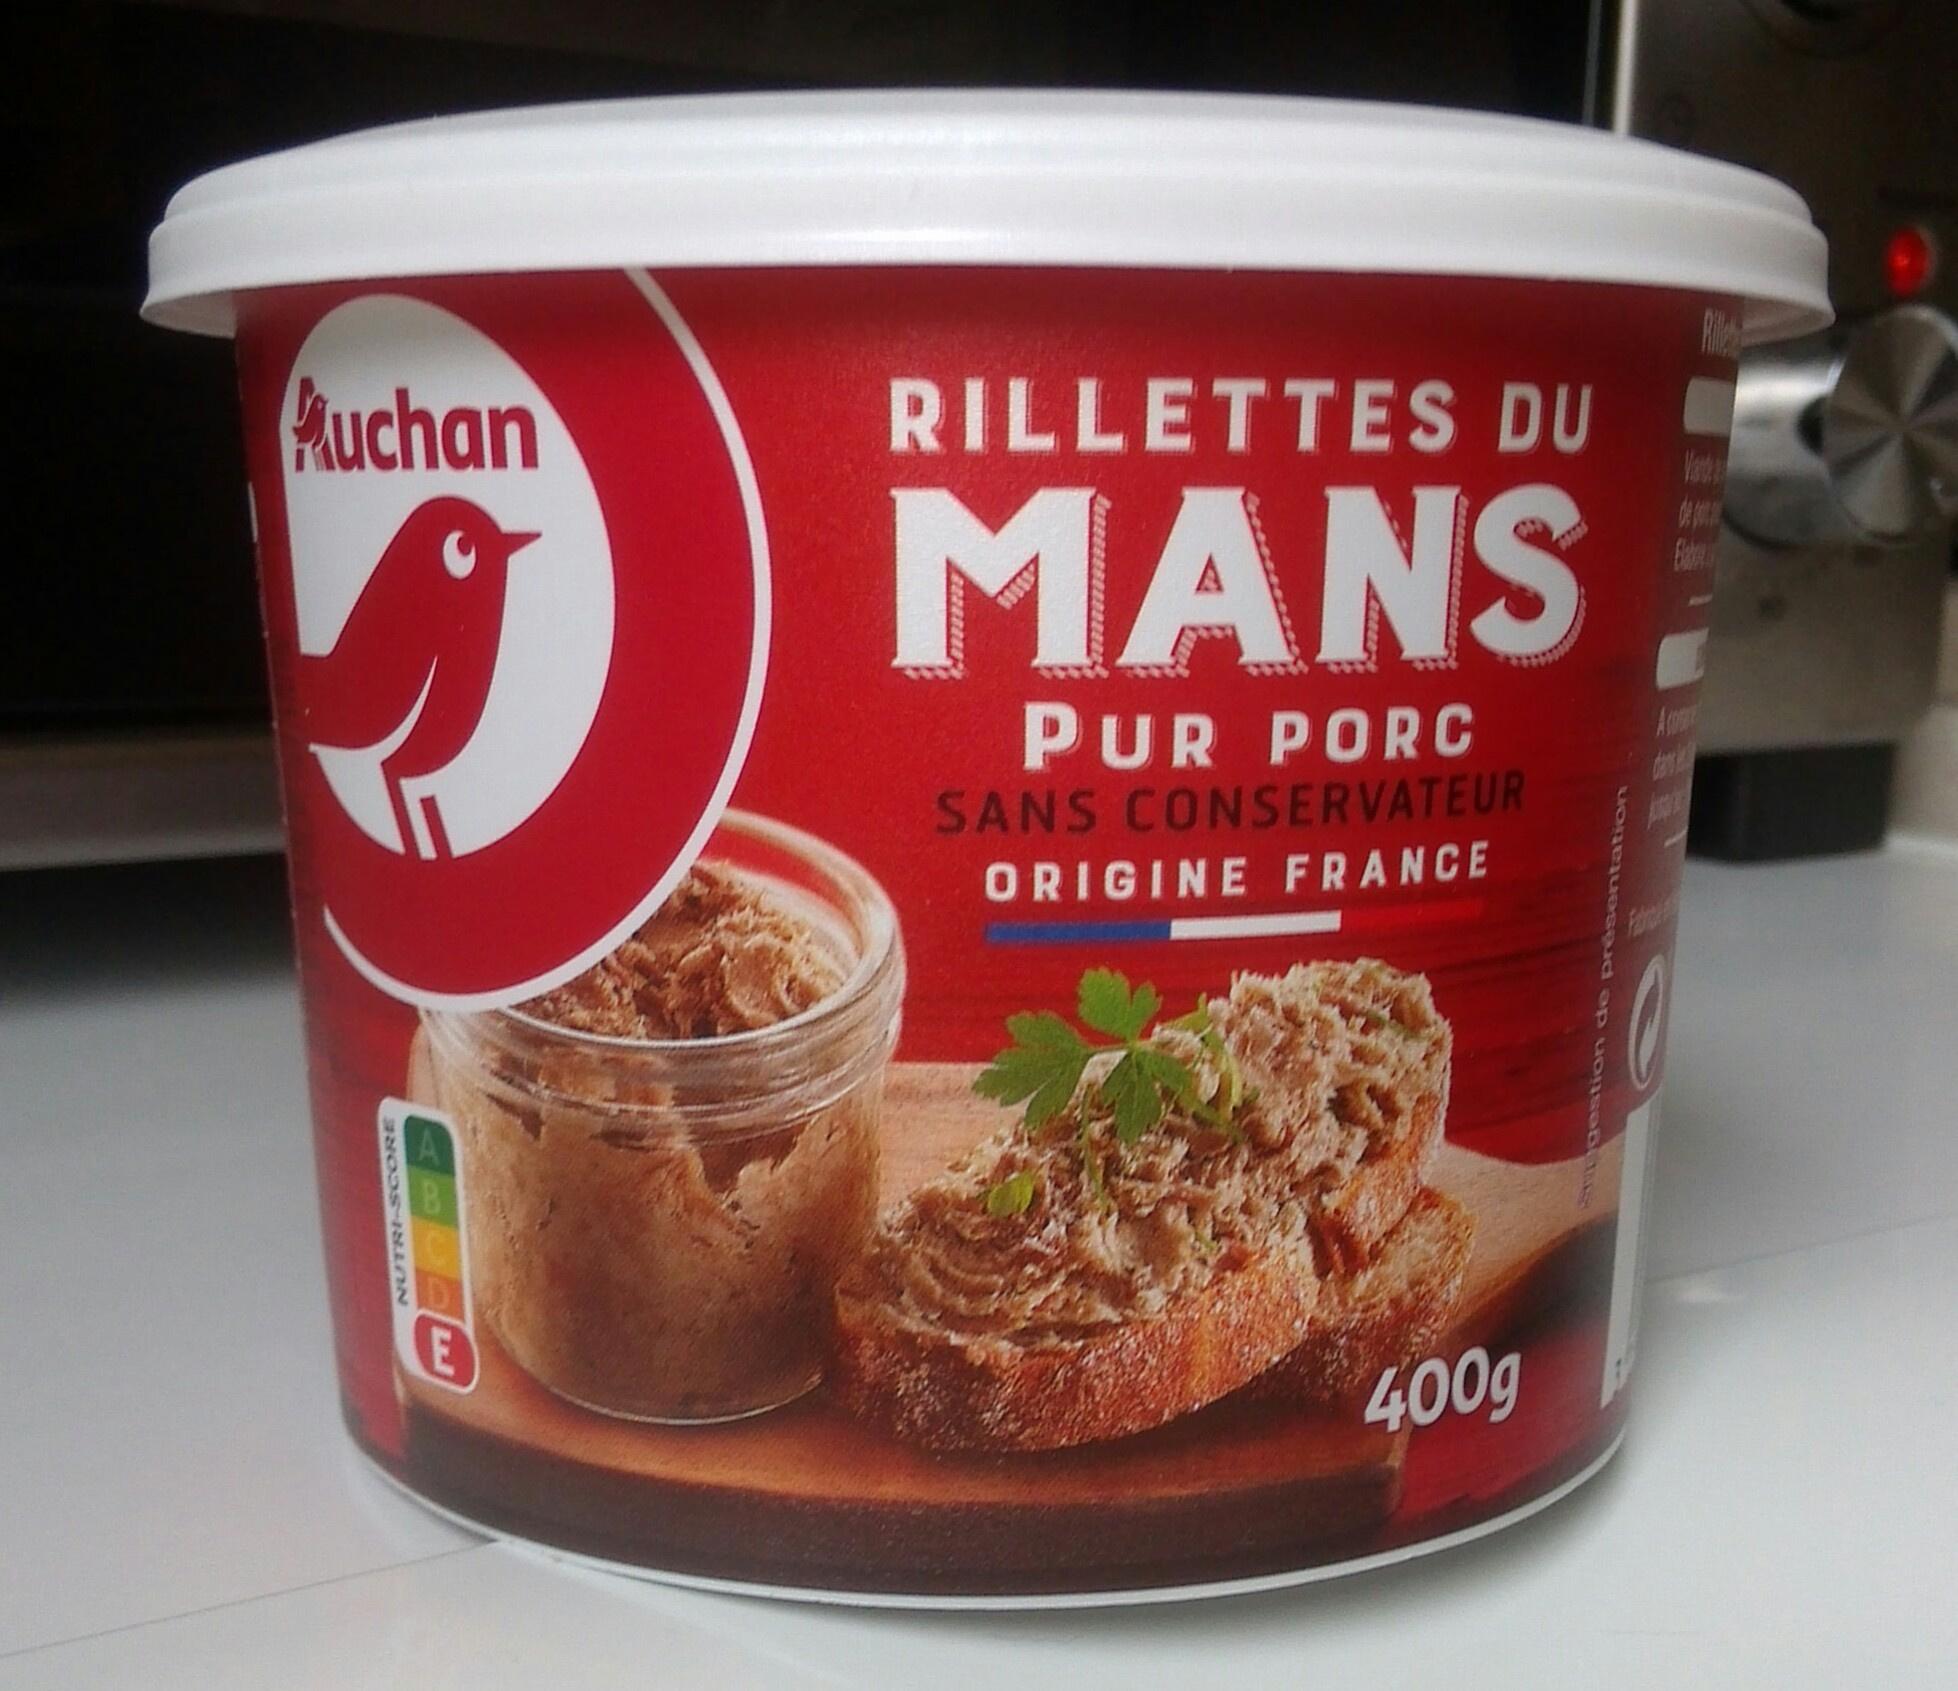
Nutri-Score label: nutriscore-e